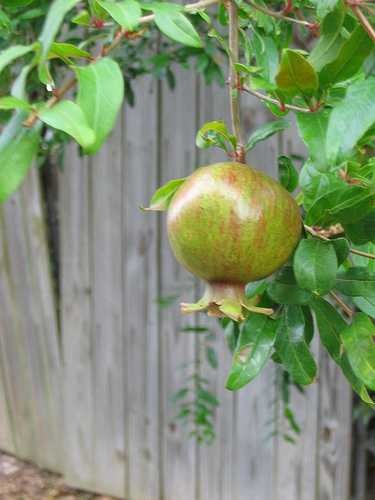
Label: Pomegranate